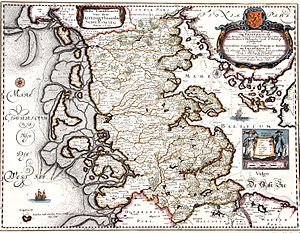
Hertugdømmet Slesvig
Hertugdømmet Slesvig 1650
Slesvigs geografiske placering
Kort over hertugdømmet Slesvig. Kortet viser hertugdømmets oprindelige udstrækning.
Hertugdømmet Slesvig opstod i middelalderen og var dengang i princippet det samme som Sønderjylland. Det var til 1864 et hertugdømme i personalunion med sine to naboer, Kongeriget Danmark og Hertugdømmet Holsten, men var i modsætning til Holsten dansk lensområde. Det afgrænsedes af Ejderen i syd og Kongeåen/Kolding Å i nord. Hovedbyen i hertugdømmet var byen Slesvig.